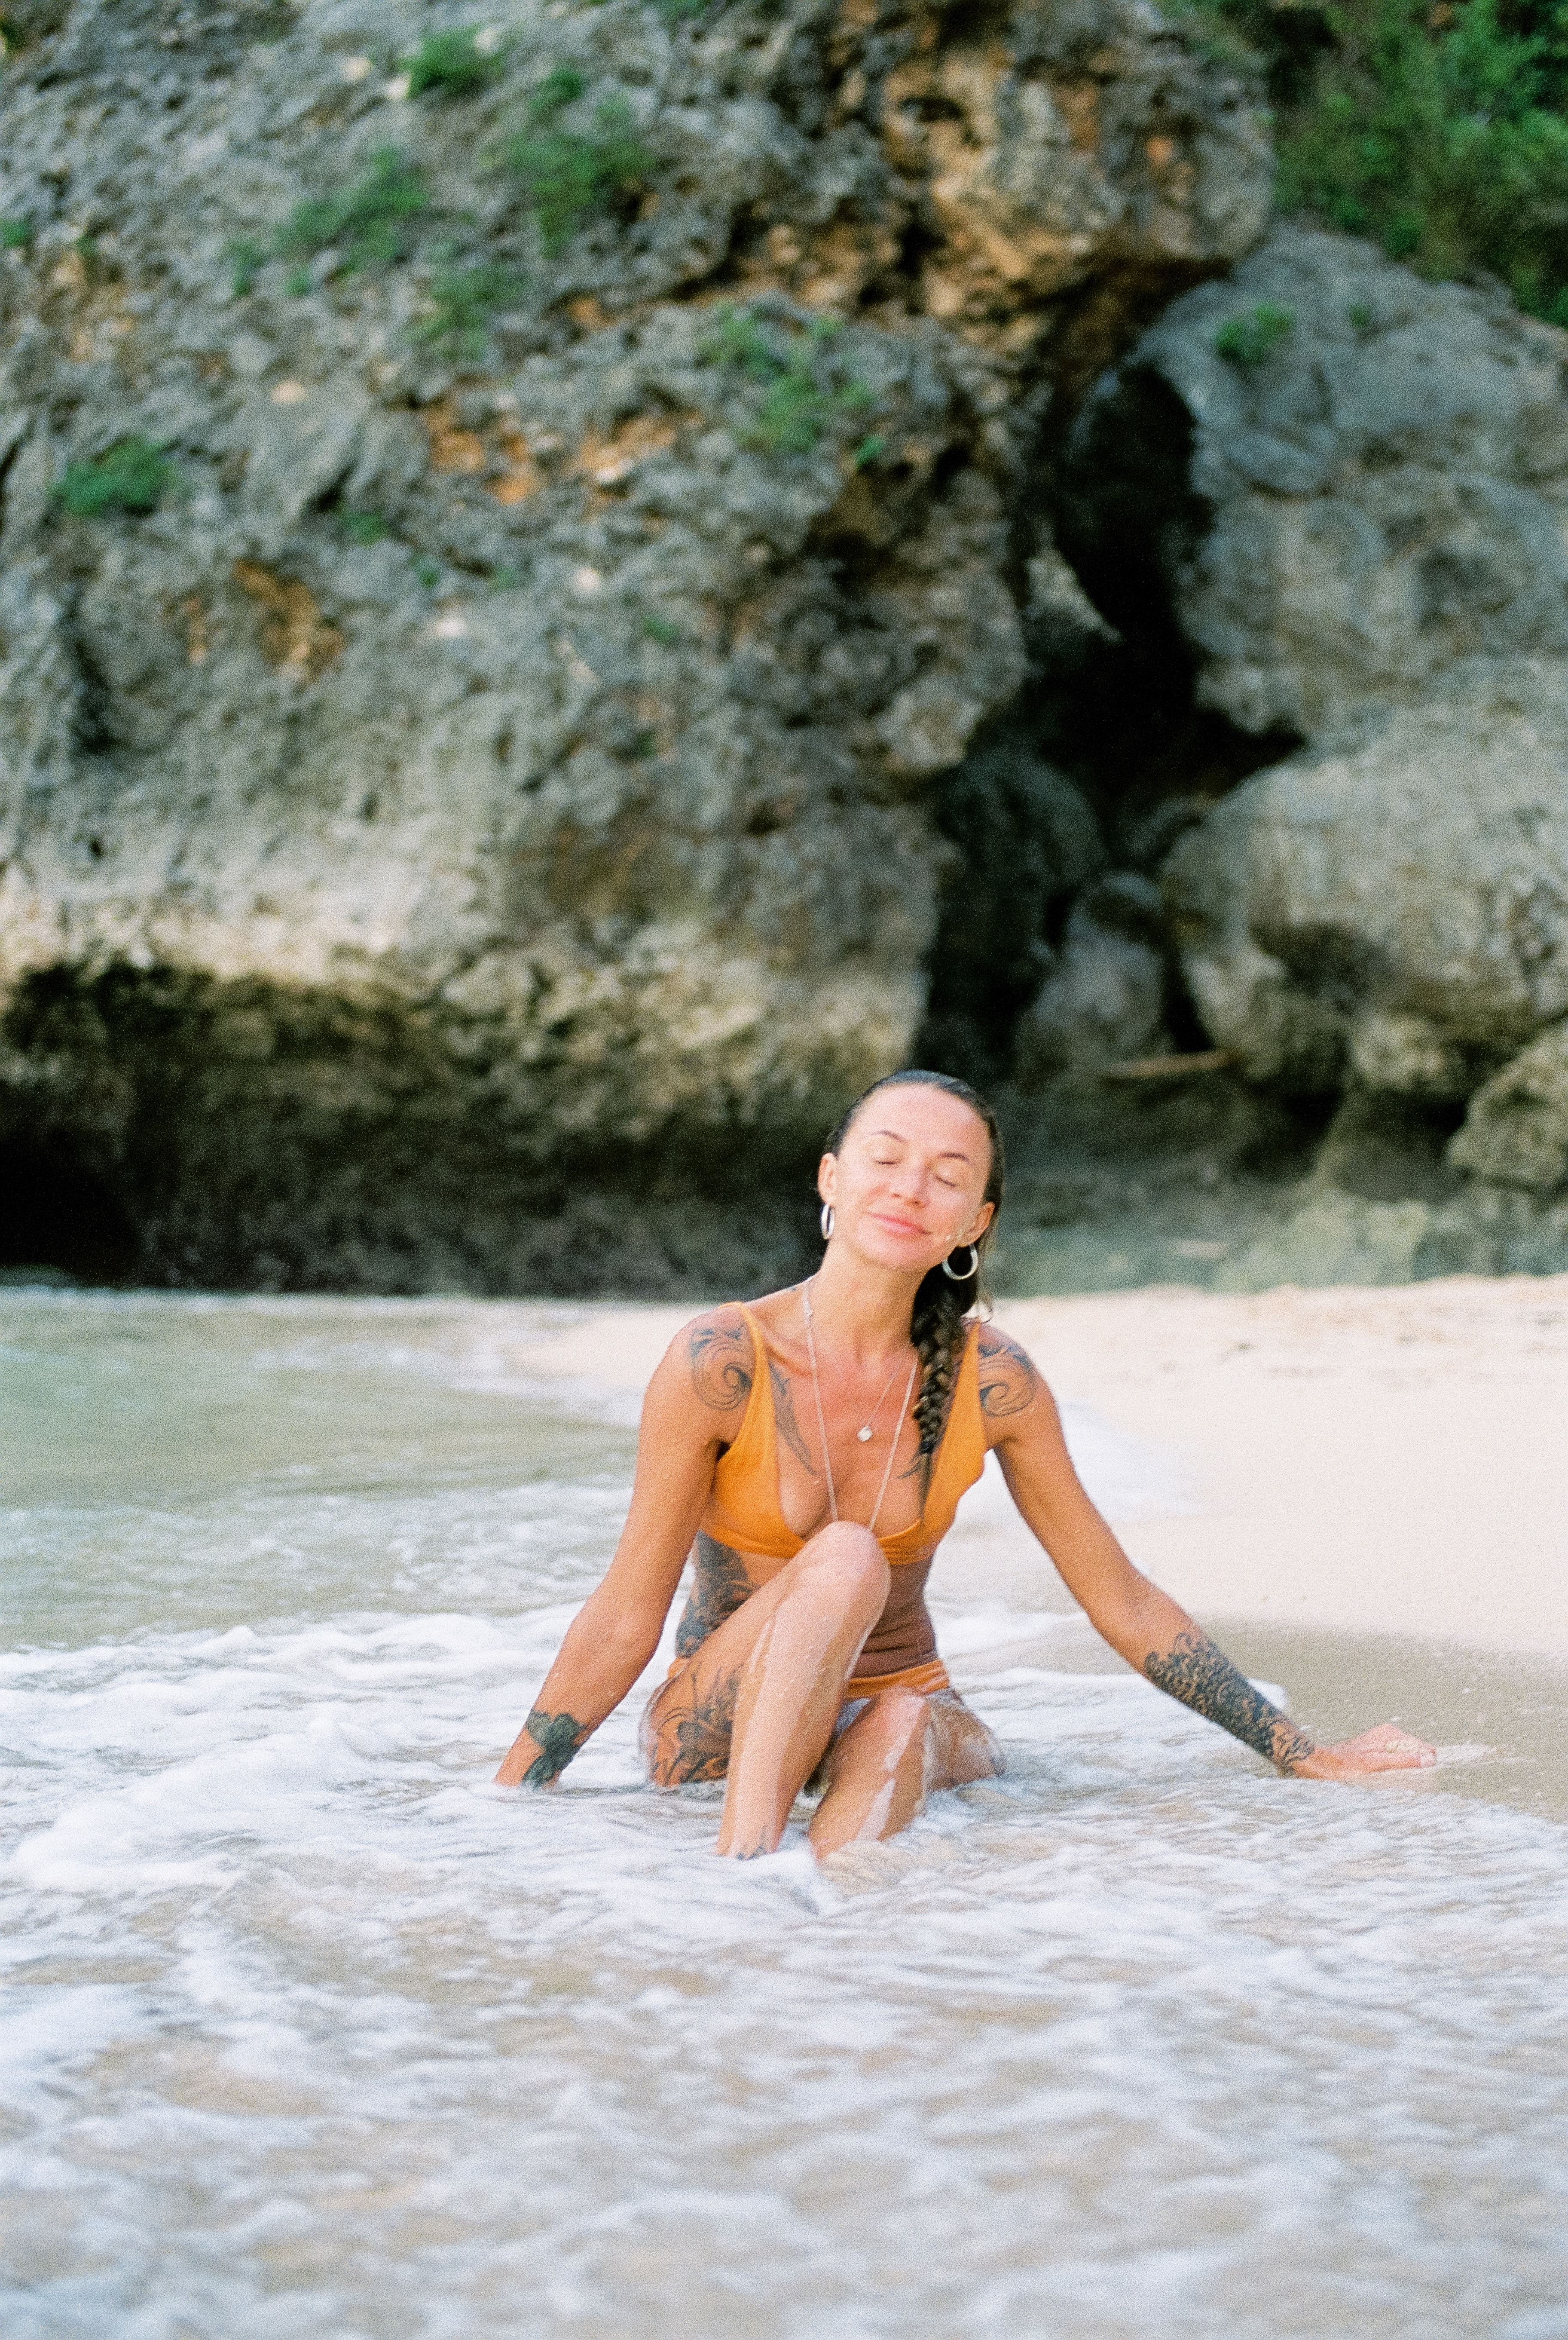
woman, water, swimsuit top, People on beach, brassiere, swimwear, People in nature, beach, coastal and oceanic landforms, undergarment, lingerie, thigh, trunk, chest, leisure, happy, barefoot, Barechested, long hair, fun, recreation, shore, bikini, navel, sand, coast, sun tanning, lake, brown hair, event, abdomen, travel, rock, tropics, ocean, bathing, wave, holiday, tourism, stream, vacation, sea, underpants, caribbean, photo shoot, river